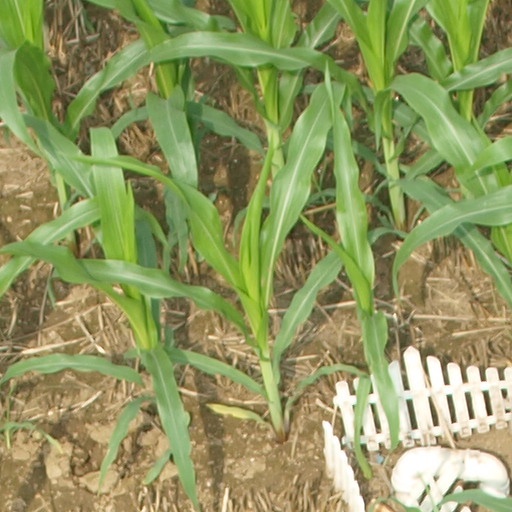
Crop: maize; corn